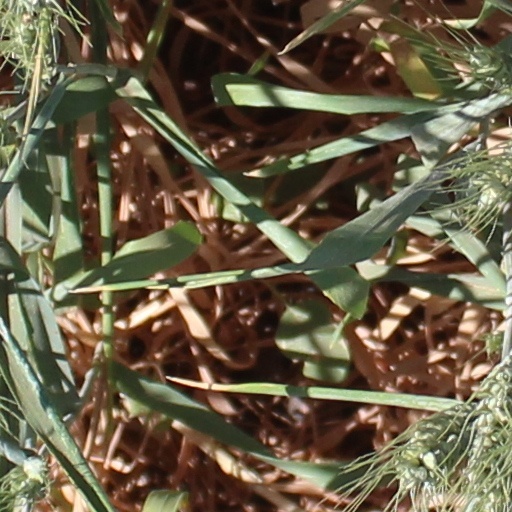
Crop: wheat